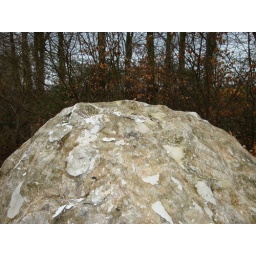
Straight road heading to Double Barn (grid ref: SU 849140). Chalk ball nestled in beech hedge, looking east.